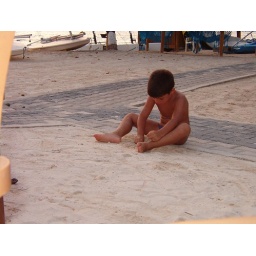
Cancun 2005...a random Mexican boy playing in the sand